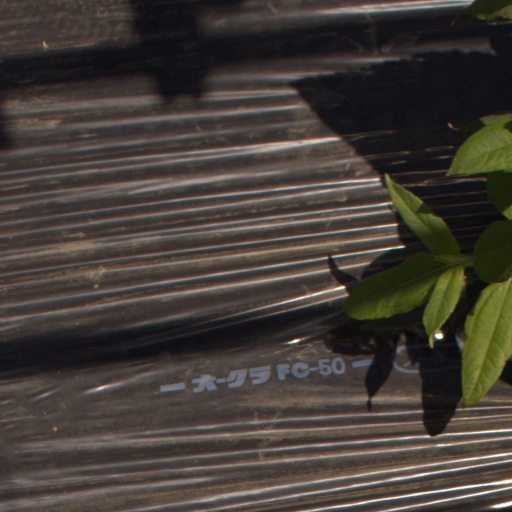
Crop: Jerusalem artichoke